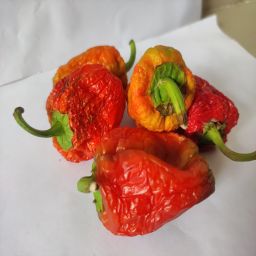
Crop: Bell Pepper
Quality: Dried